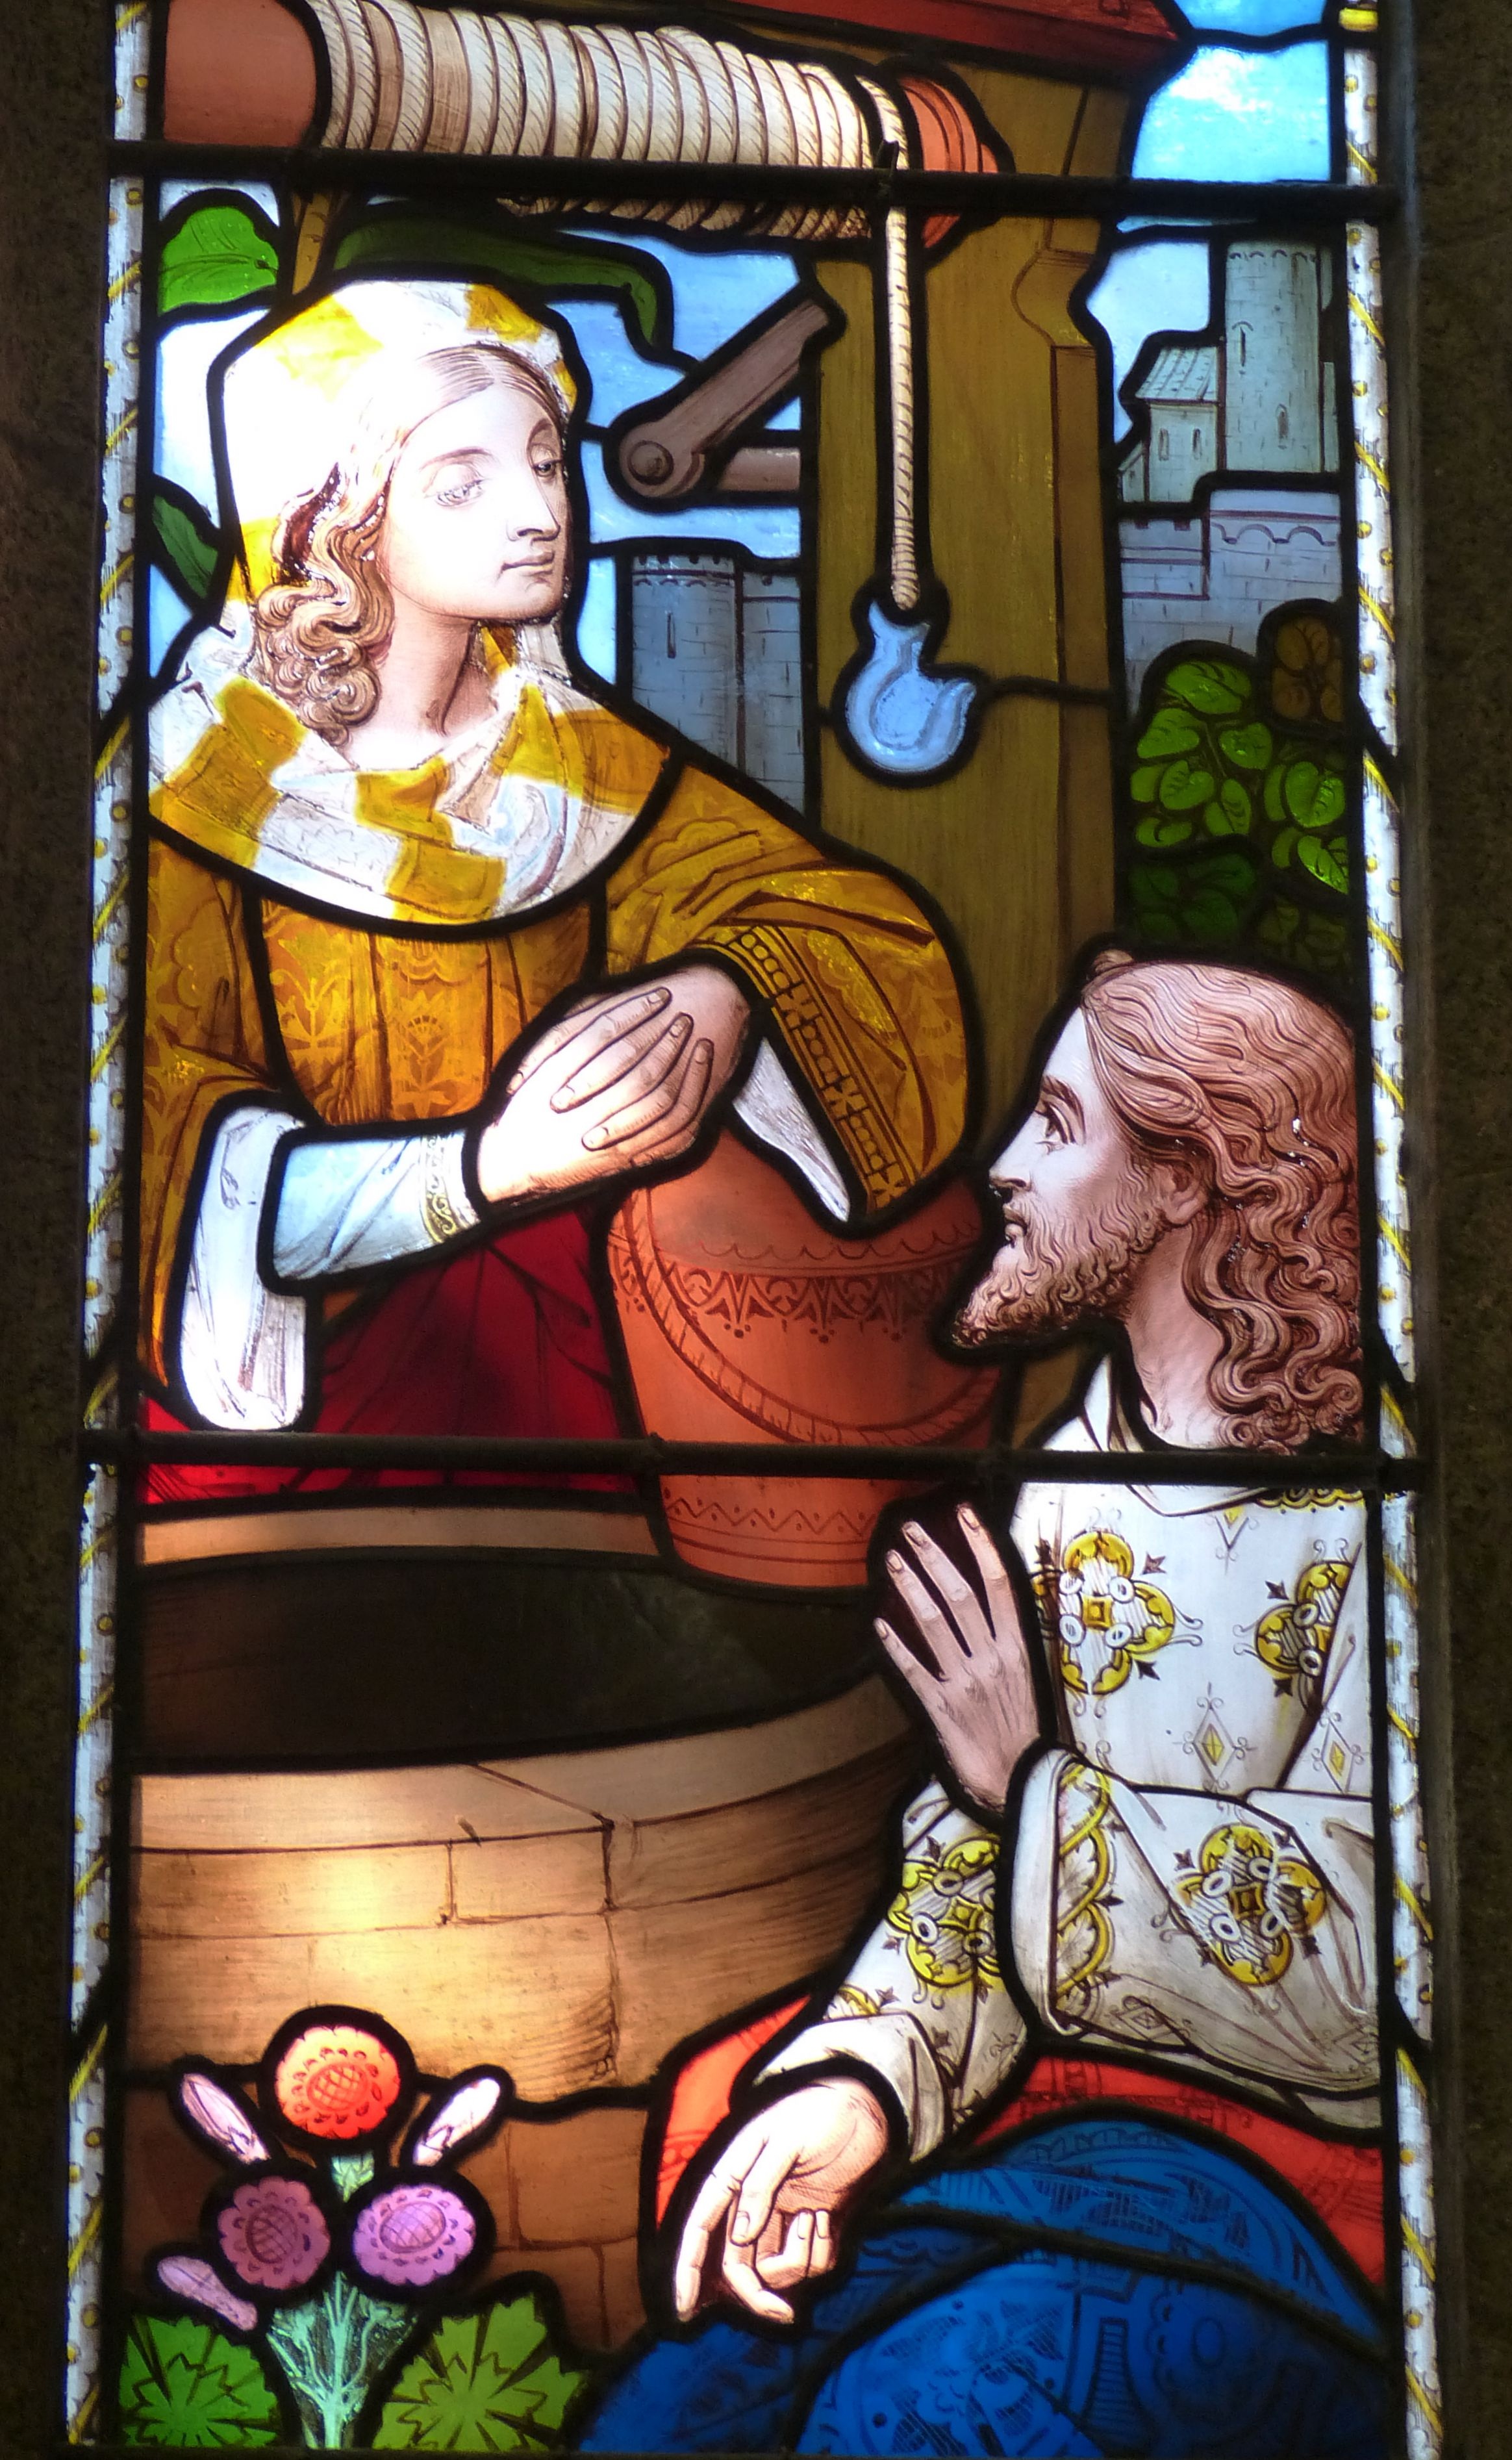
woman, window, glass, church, material, stained glass, bible, england, christ, fountain, jesus, jersey, church window, evangelists